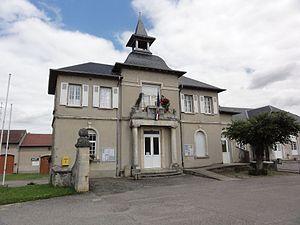
Leintrey (M-et-M) mairie
Leintrey est une commune française située dans le département de Meurthe-et-Moselle en région Grand Est.